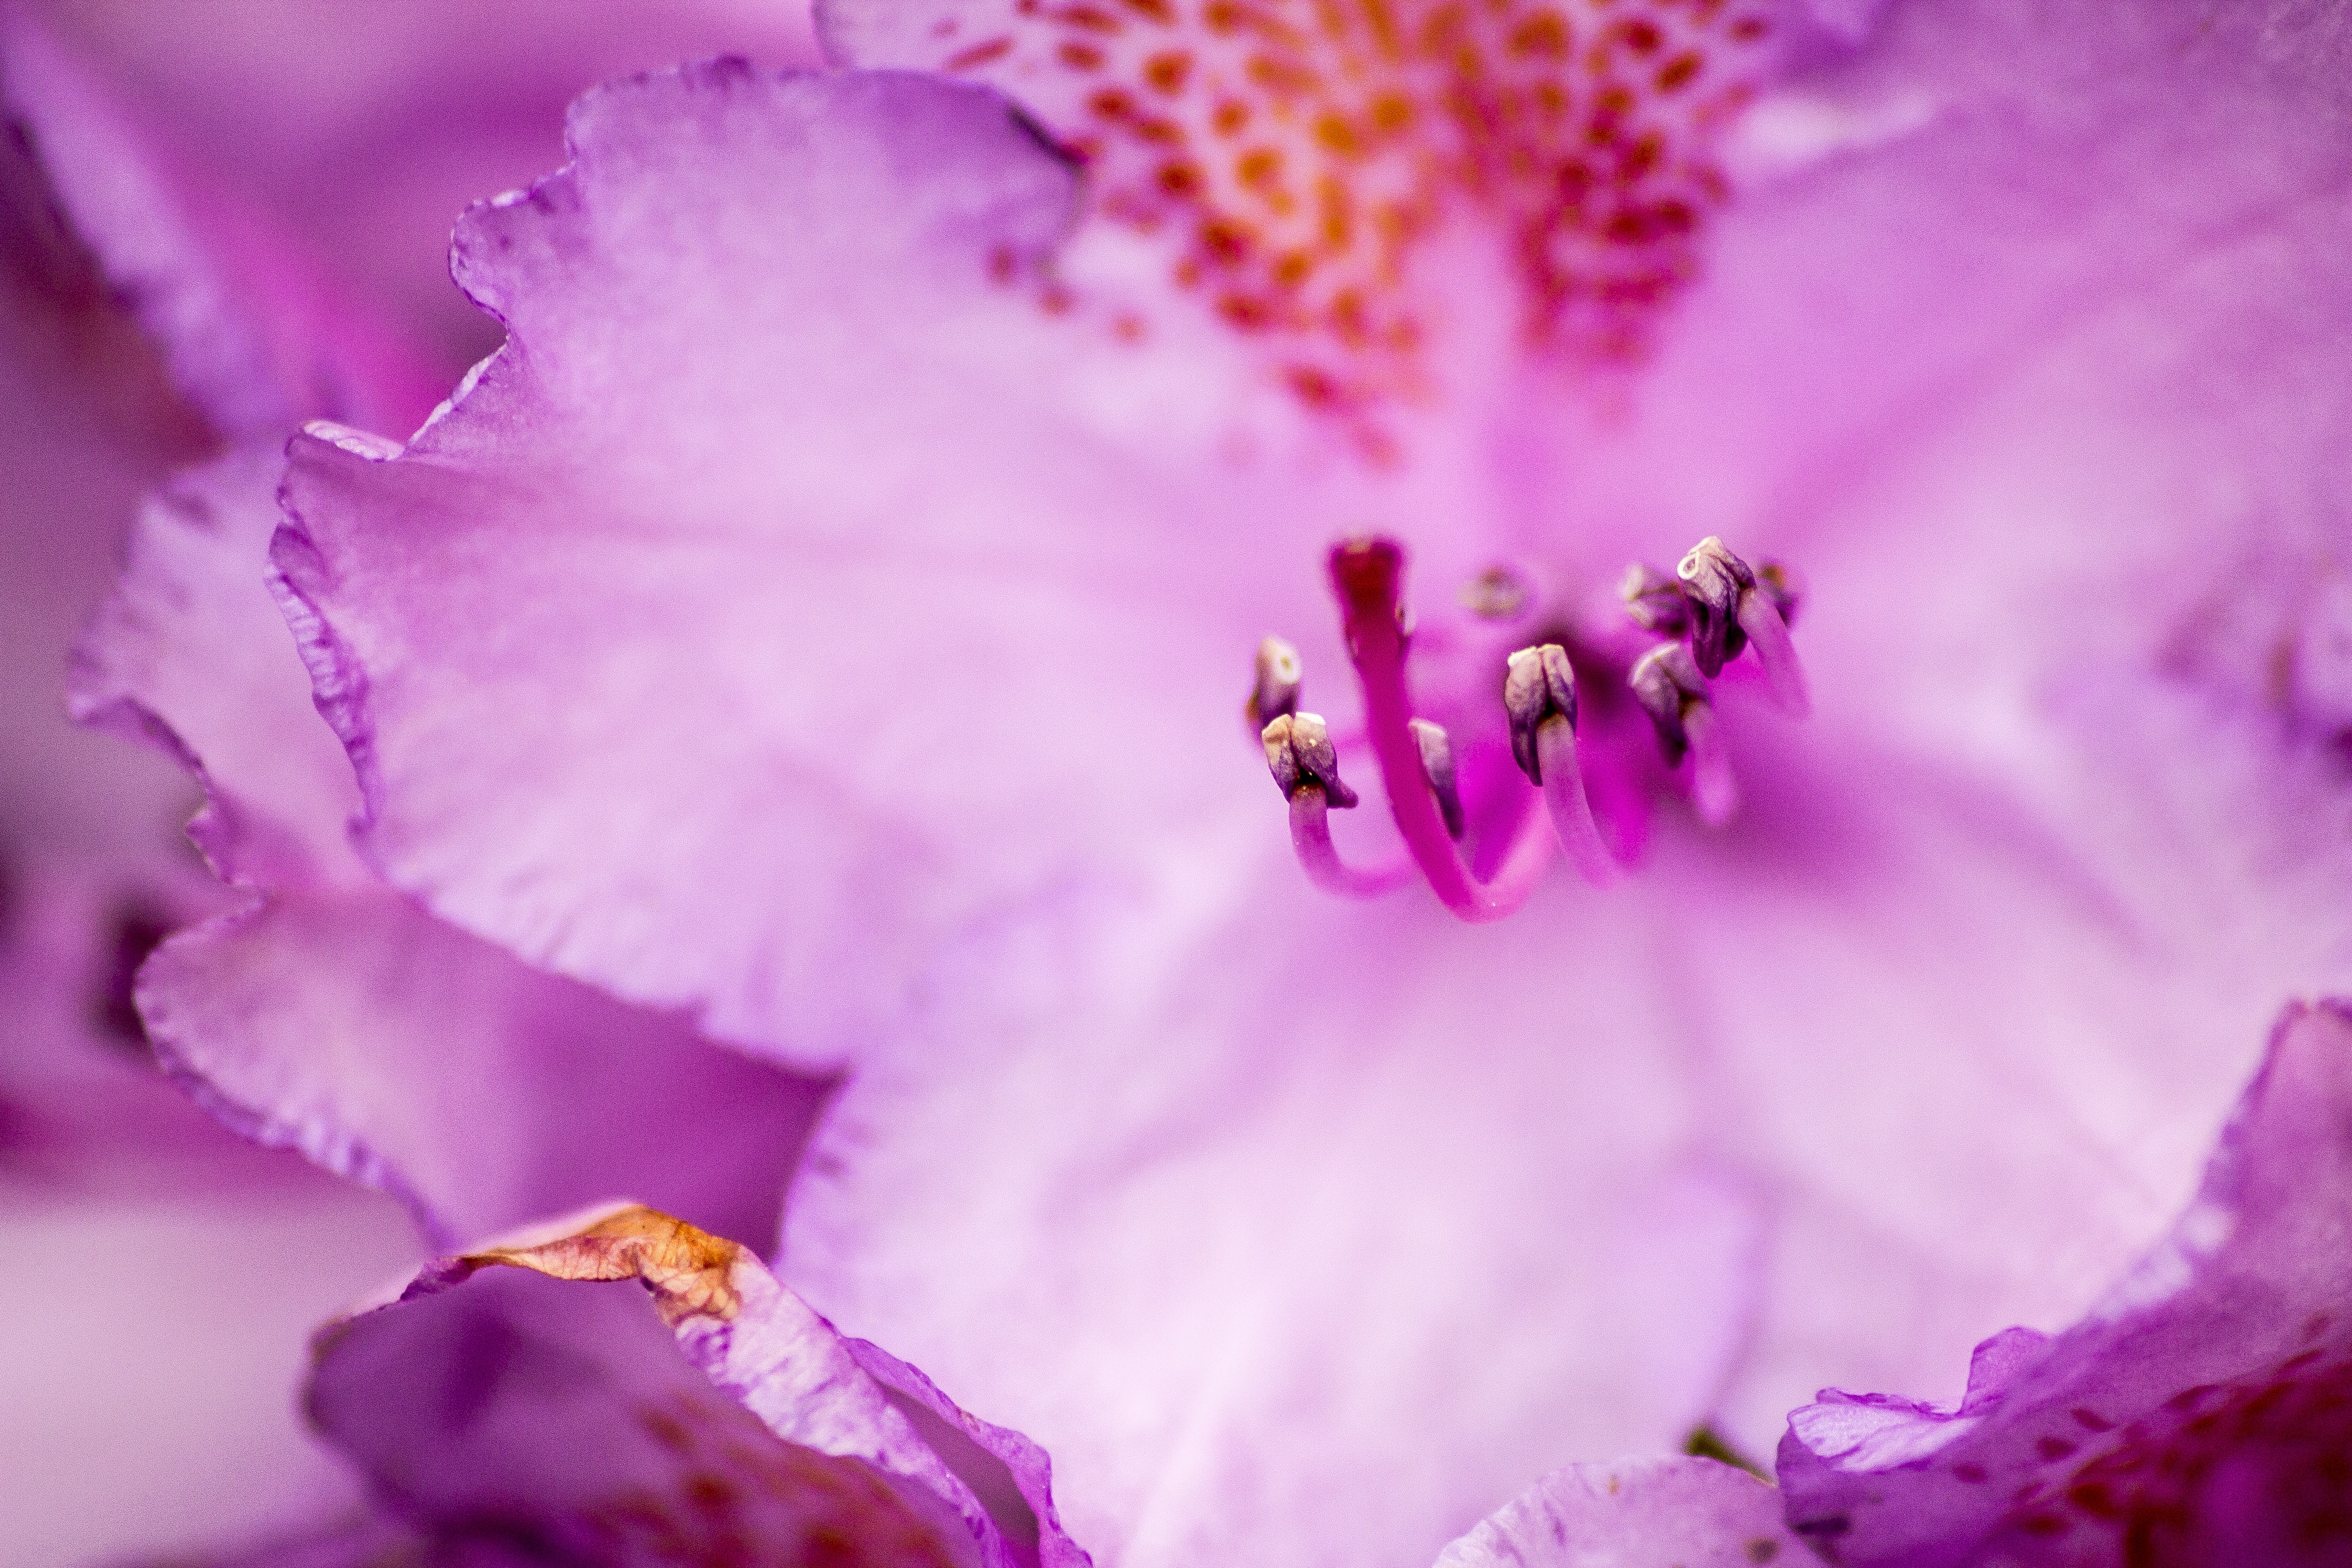
nature, branch, blossom, open, plant, photography, flower, purple, petal, bloom, summer, pollen, spring, macro, garden, pink, flora, cherry blossom, close up, shrub, macro photography